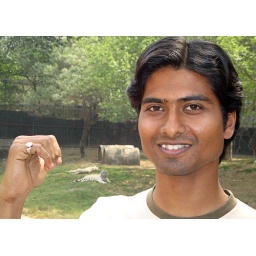
My younger brother Nawal Kishor in front of white tiger